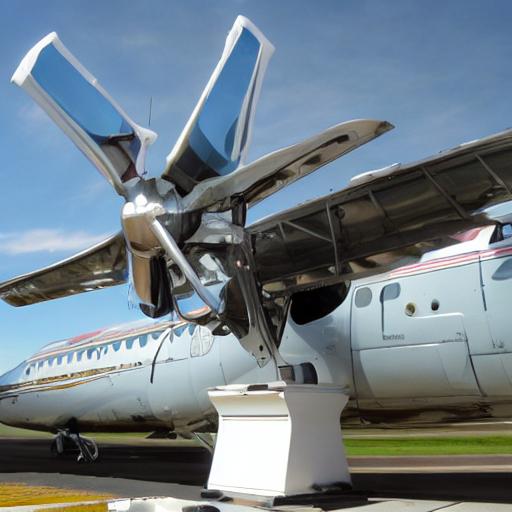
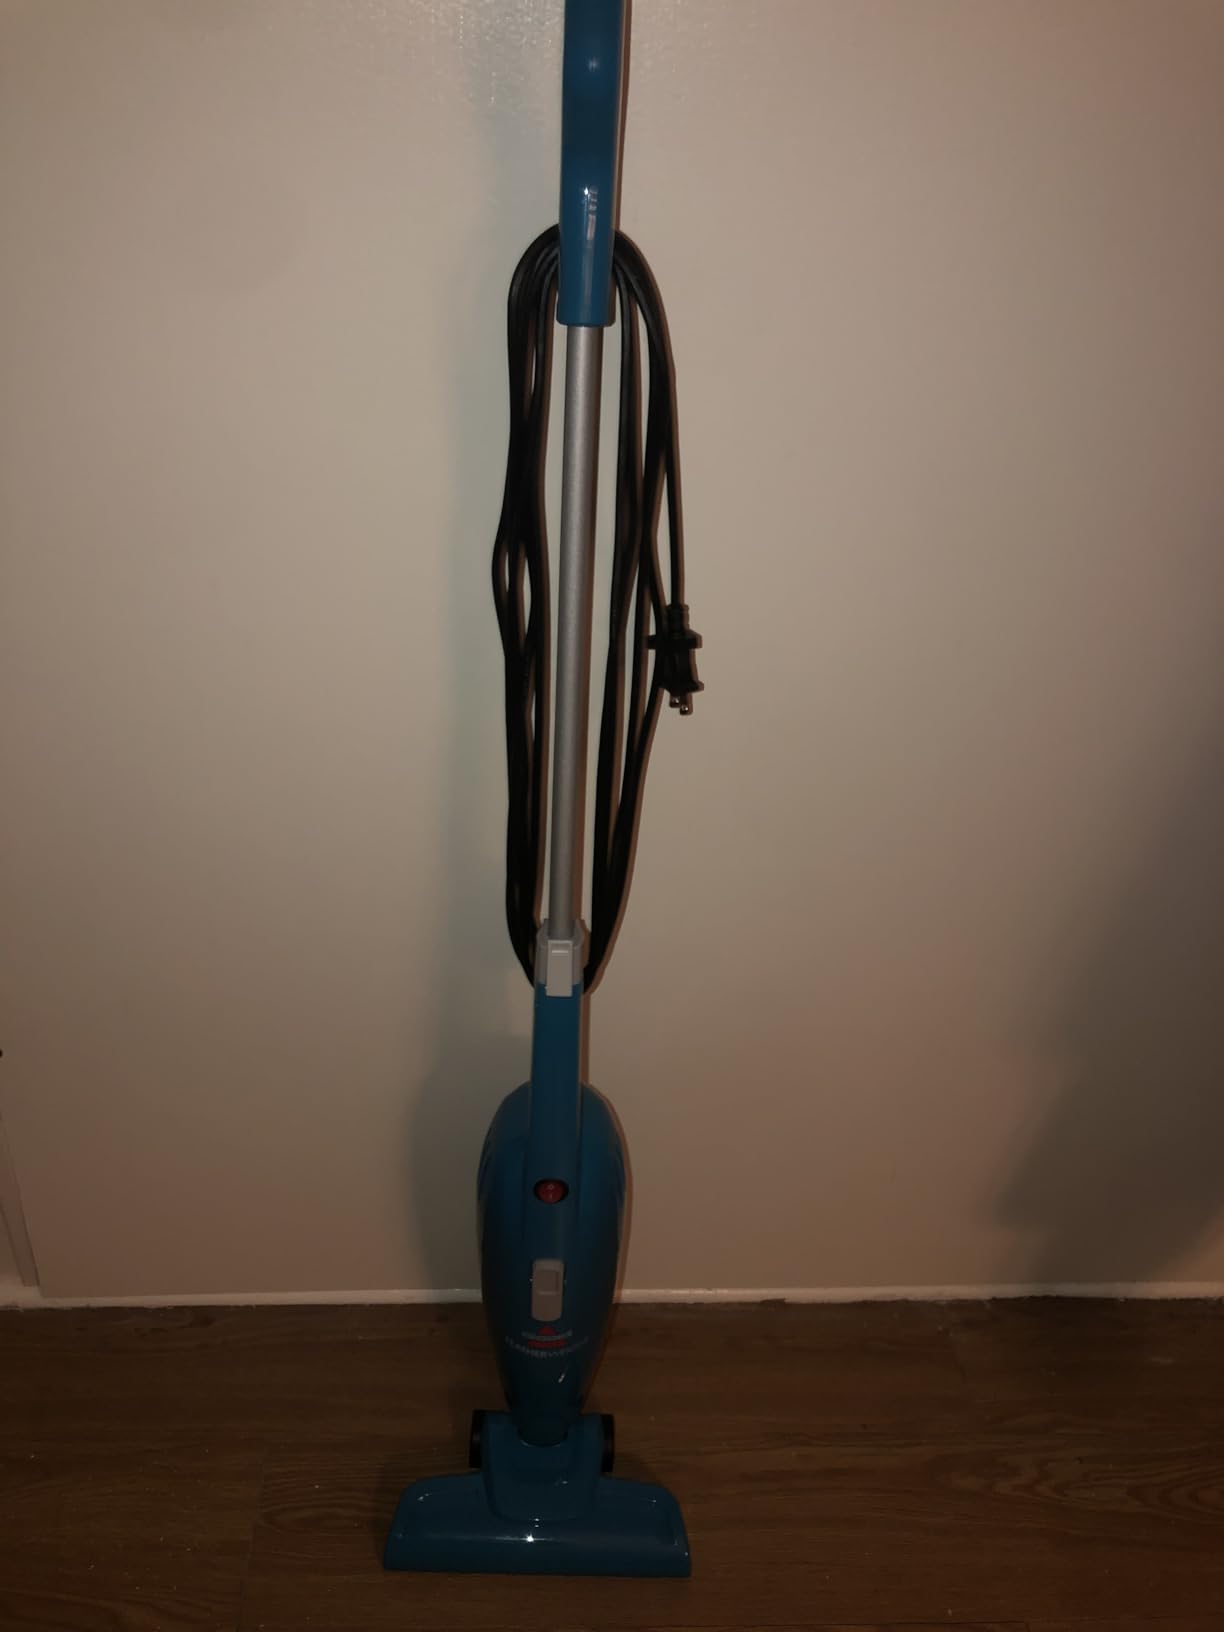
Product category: items_vacuum
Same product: no